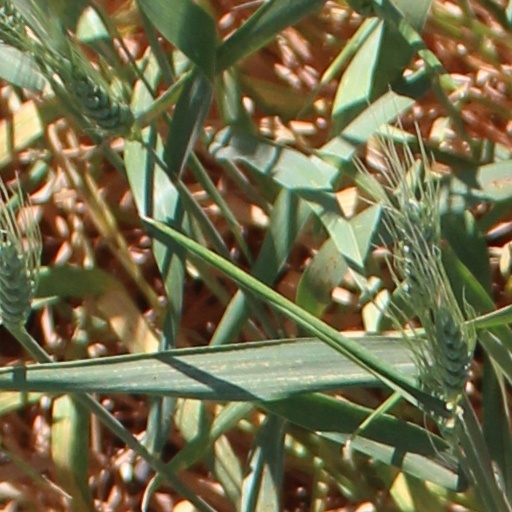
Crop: wheat